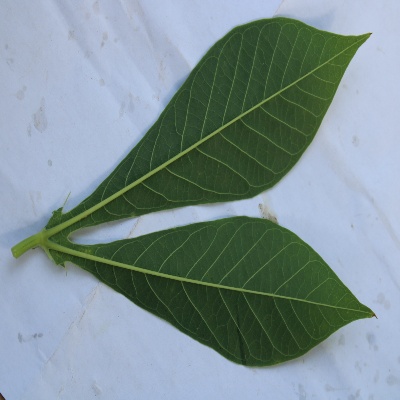
Crop: Cassava
Condition: healthy